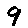
Label: 9